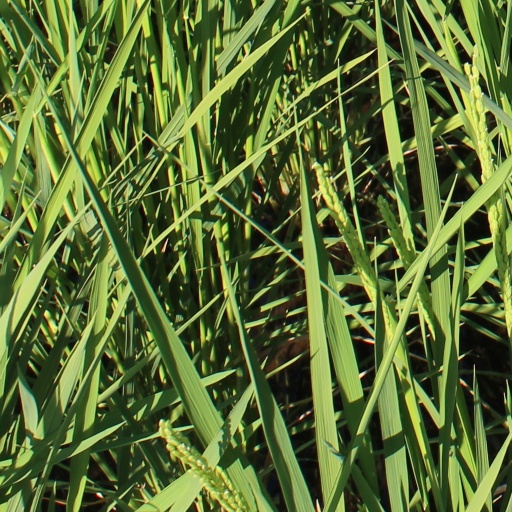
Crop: rice